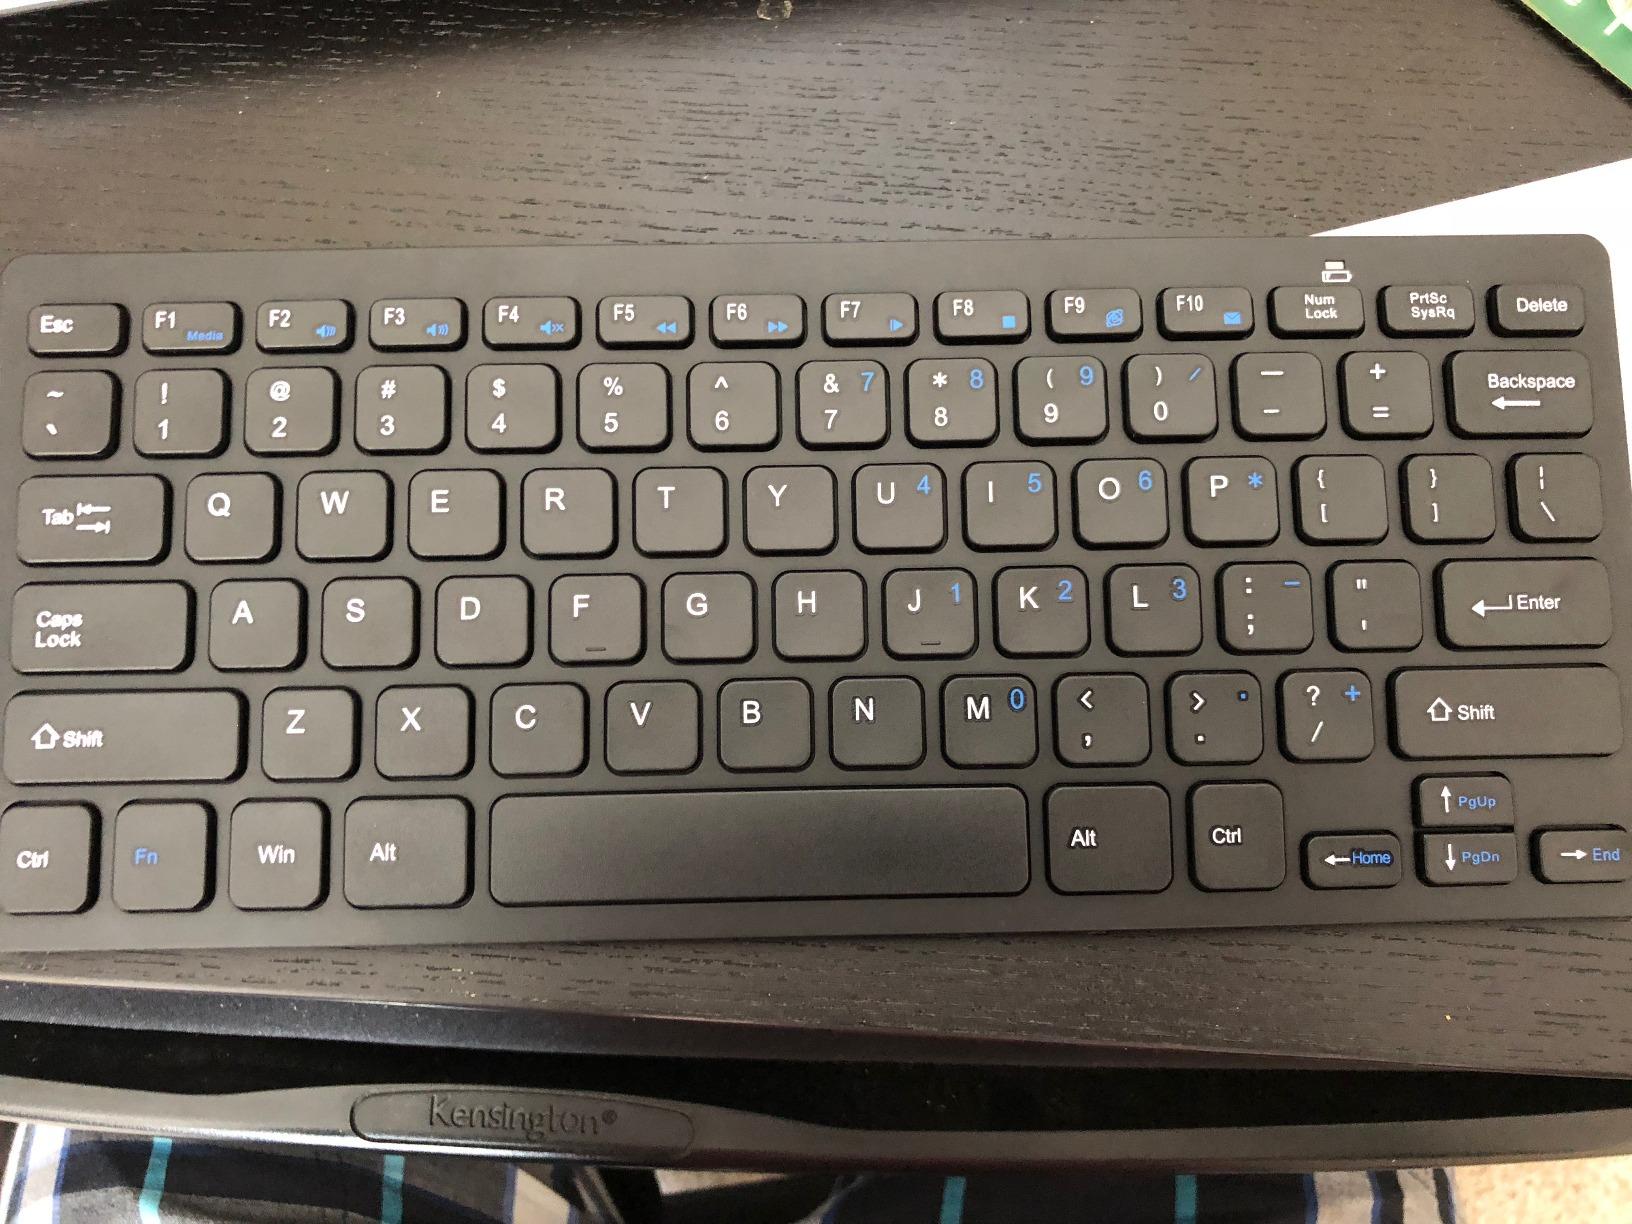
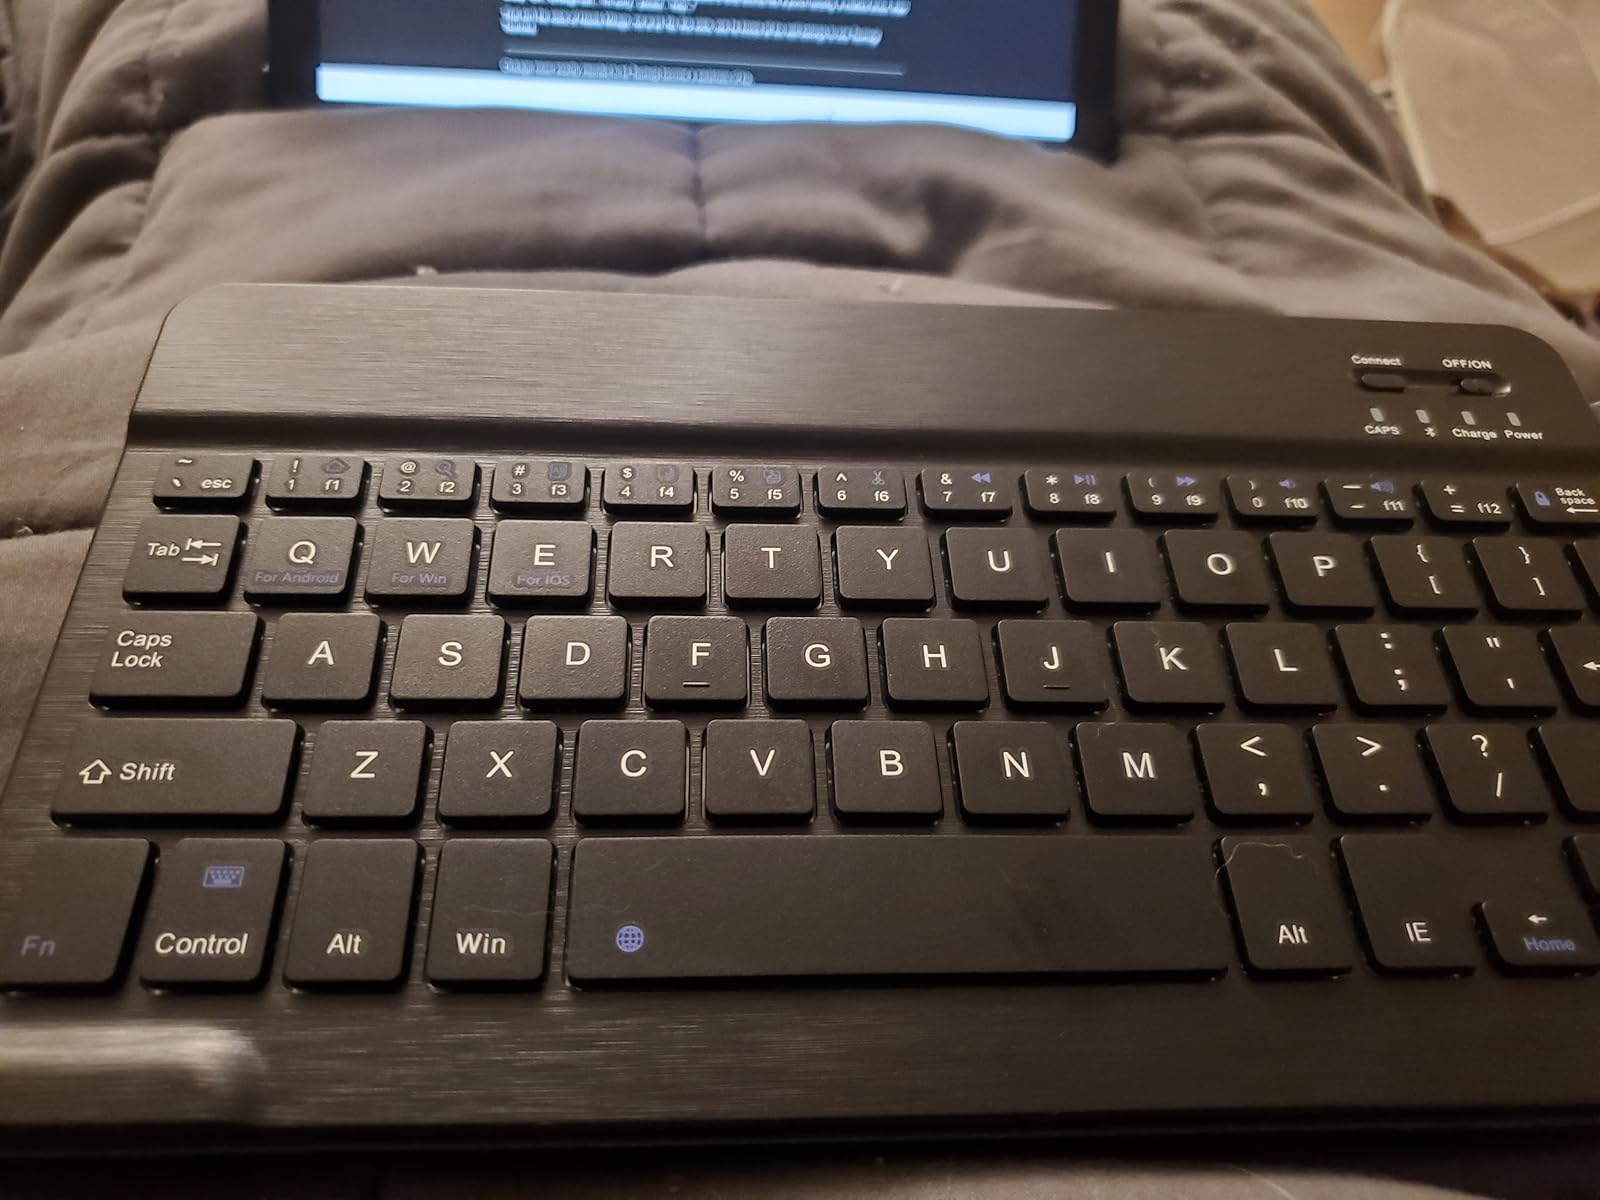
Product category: keyboard
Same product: no